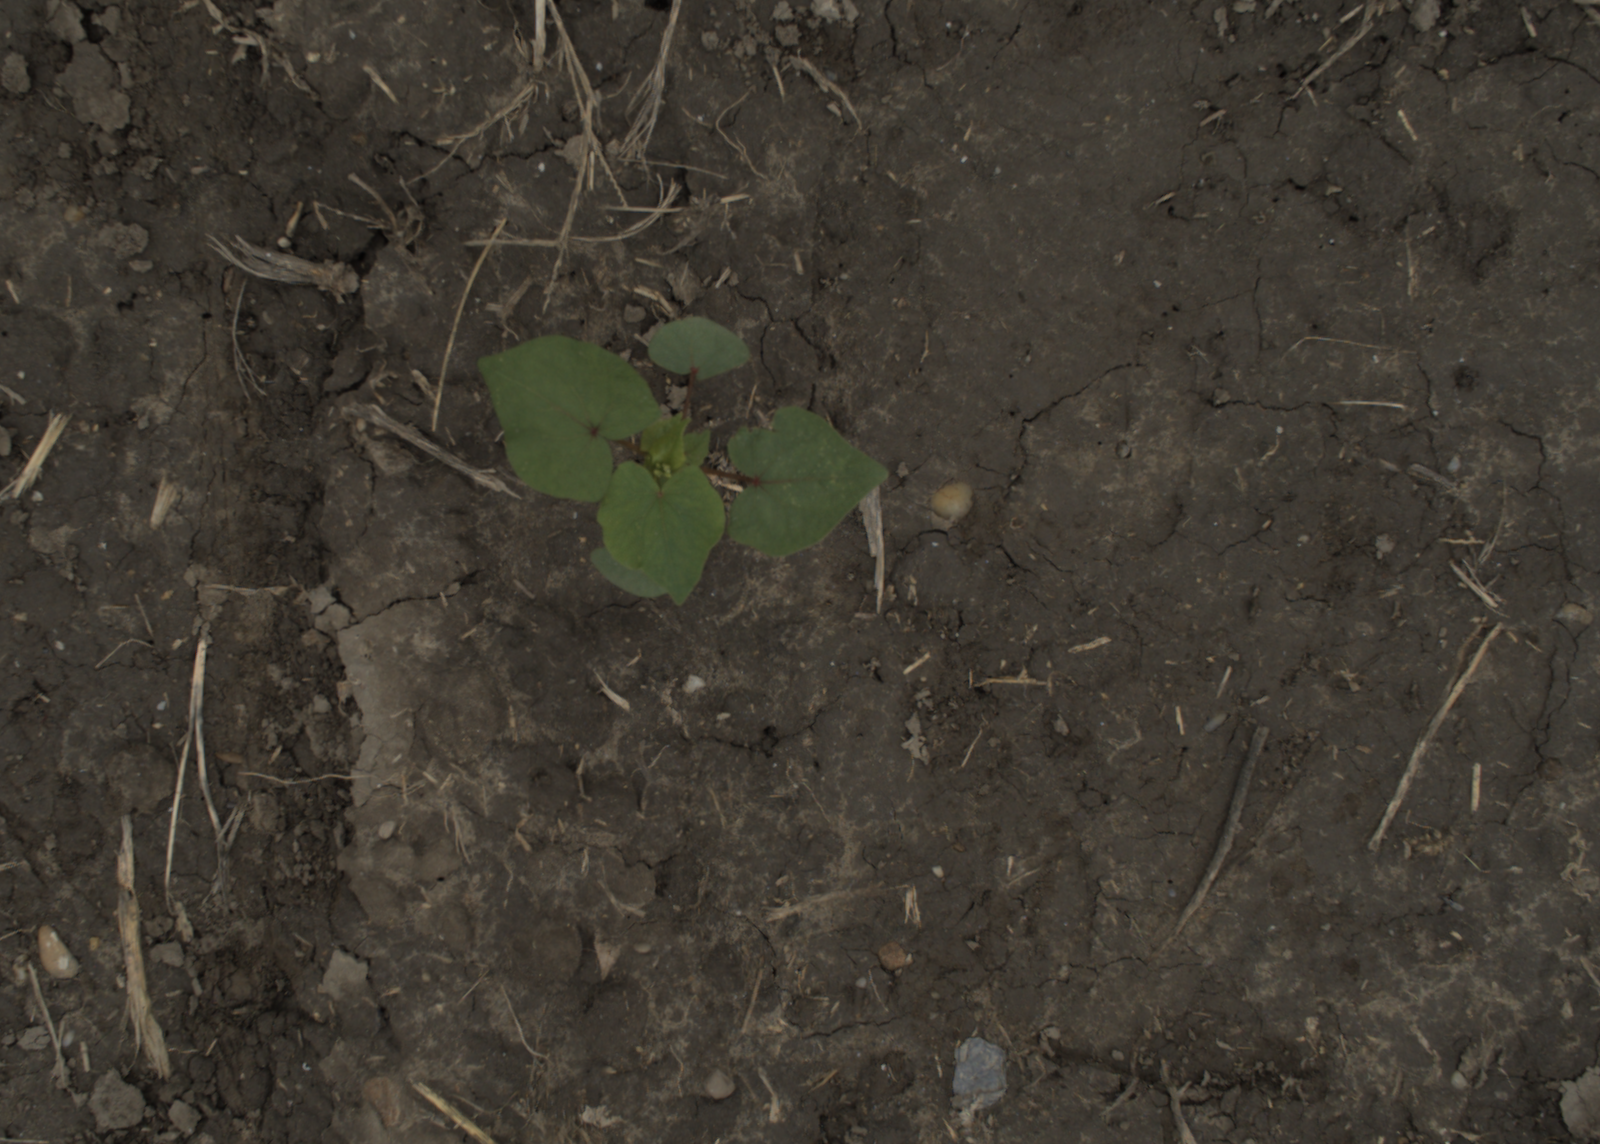
Capture date: 29.09.2021 14:08:17
Weather: cloudy
Wind: medium
Seeding date: 02.09.2021
Plant canopy height (mm): 954